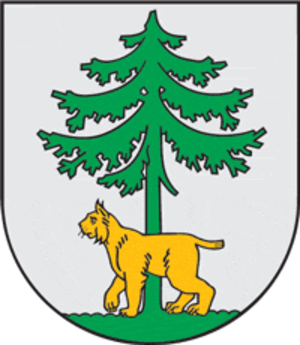
En héraldique, lynx et loup-cervier sont deux figures différentes. Le lynx est passant dans l'écu et tout comme le loup-cervier symboliserait la perspicacité. Le loup-cervier, représenté comme une panthère tacheté avec la queue d'un chat et la face d'un lynx, est très peu présent. Le lynx peut être représenté passant ou de front, et peut être confondu avec le loup bien qu'il ait le plus souvent la queue entre les jambes.
Jēkabpils est une ville du Sud de la Lettonie, située à mi-chemin entre les deux plus grandes villes du pays, Riga et Daugavpils. Elle a le statut de pilseta et elle se situe dans le Jēkabpils rajons où c’est la ville la plus peuplée. Jēkabpils est traversée par la Daugava.